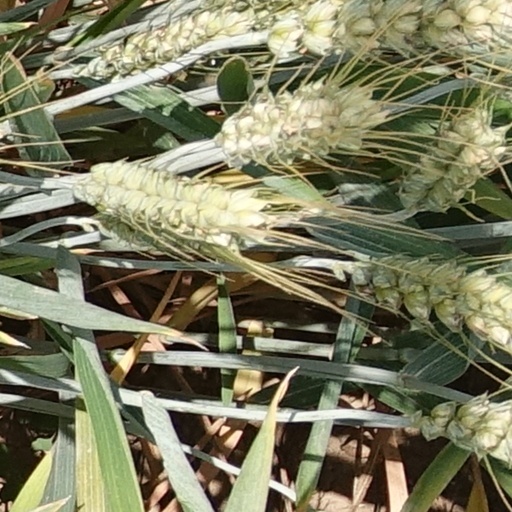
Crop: wheat